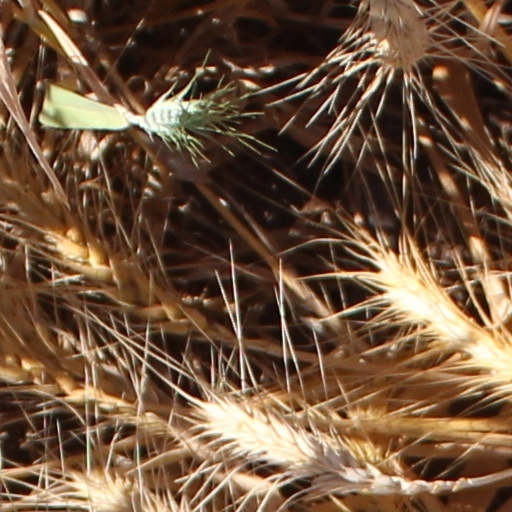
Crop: wheat